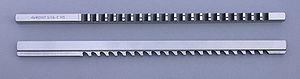
Une broche à pousser pour rainure de clavette
Le brochage est un procédé d'usinage fondé sur l'utilisation d’un outil broche monté sur une brocheuse.